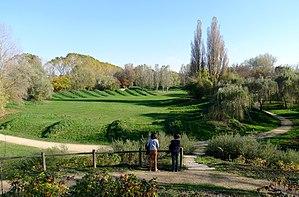
Parc de Balzac - Angers (Maine-et-Loire, France)
Belle-Beille est un quartier angevin créé dans les années 1950. Il compte environ 13 500 habitants dans les années 2000.